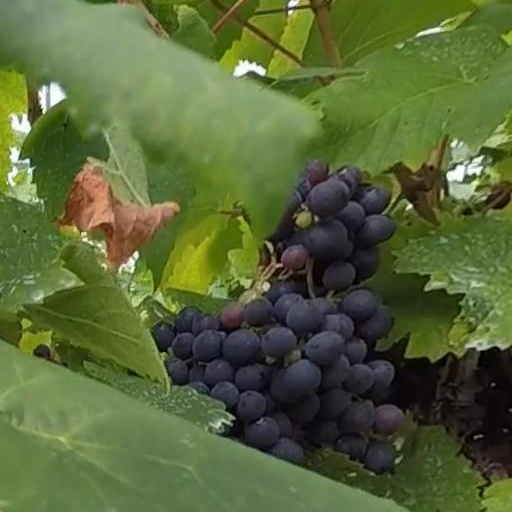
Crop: grape